Isabella di Morra

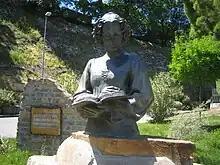
Statue of Isabella di Morra in Valsinni

A few years after her death, the verses began to circulate in Naples and were read with pity and admiration, and then sent to Venice, where some of her poetry appeared in Book 3 of Lodovico Dolce's anthology, "Rime di diversi illustri signori napoletani e d'altri nobilissimi intelletti" (Verses of several esteemed Neapolitan gentlemen and other most noble intellects) in 1552. The entire production was later included in Lodovico Domenichi's "Rime diverse d’alcune nobilissime, et virtuosissime donne" ( Verses by some most noble and virtuous women) in 1559. In 1629, her nephew Marcantonio, son of Camillo, published a family biography entitled "Familiae nobilissimae de Morra historia" (History of the most noble di Morra family), giving details regarding her life and death which were unknown until its release.